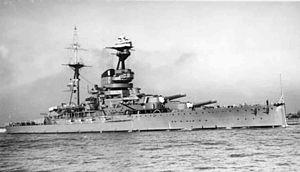
Le HMS Resolution (09) est un cuirassé de classe Revenge en service dans la Royal Navy de 1916 à 1948.